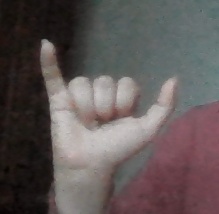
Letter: ya